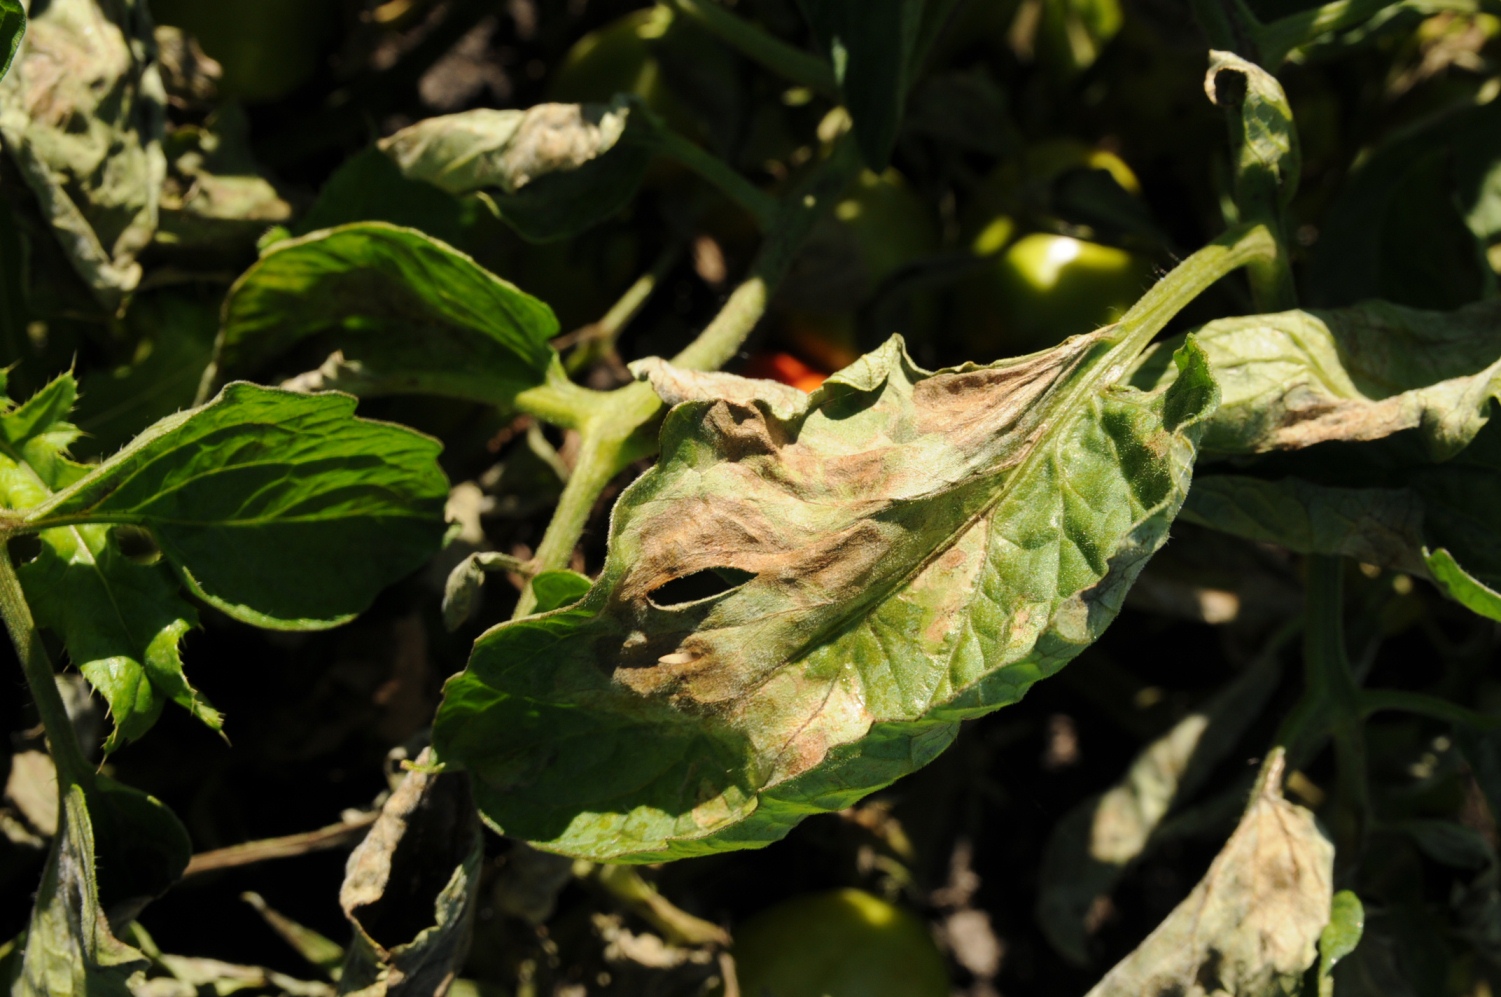
Labels: Tomato leaf late blight